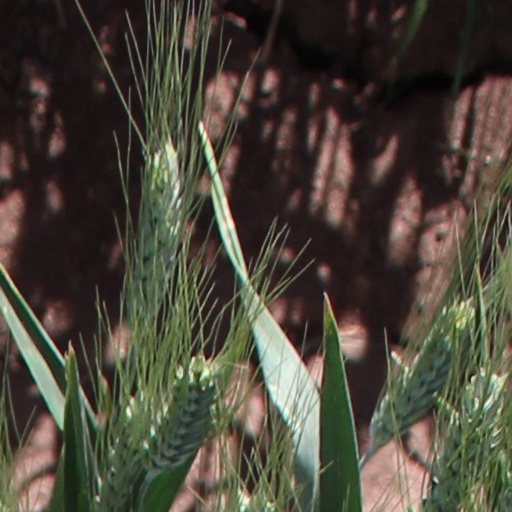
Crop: wheat